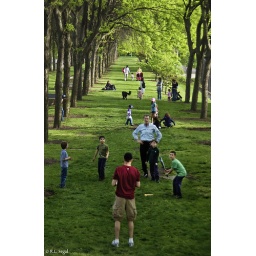
Chicagoans playing ball, walking the dog and just relaxing on a beautiful spring day in Grant Park.